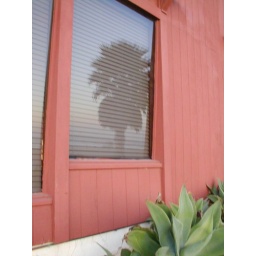
Palm tree reflecting off a house along the beach in Manhattan Beach, California